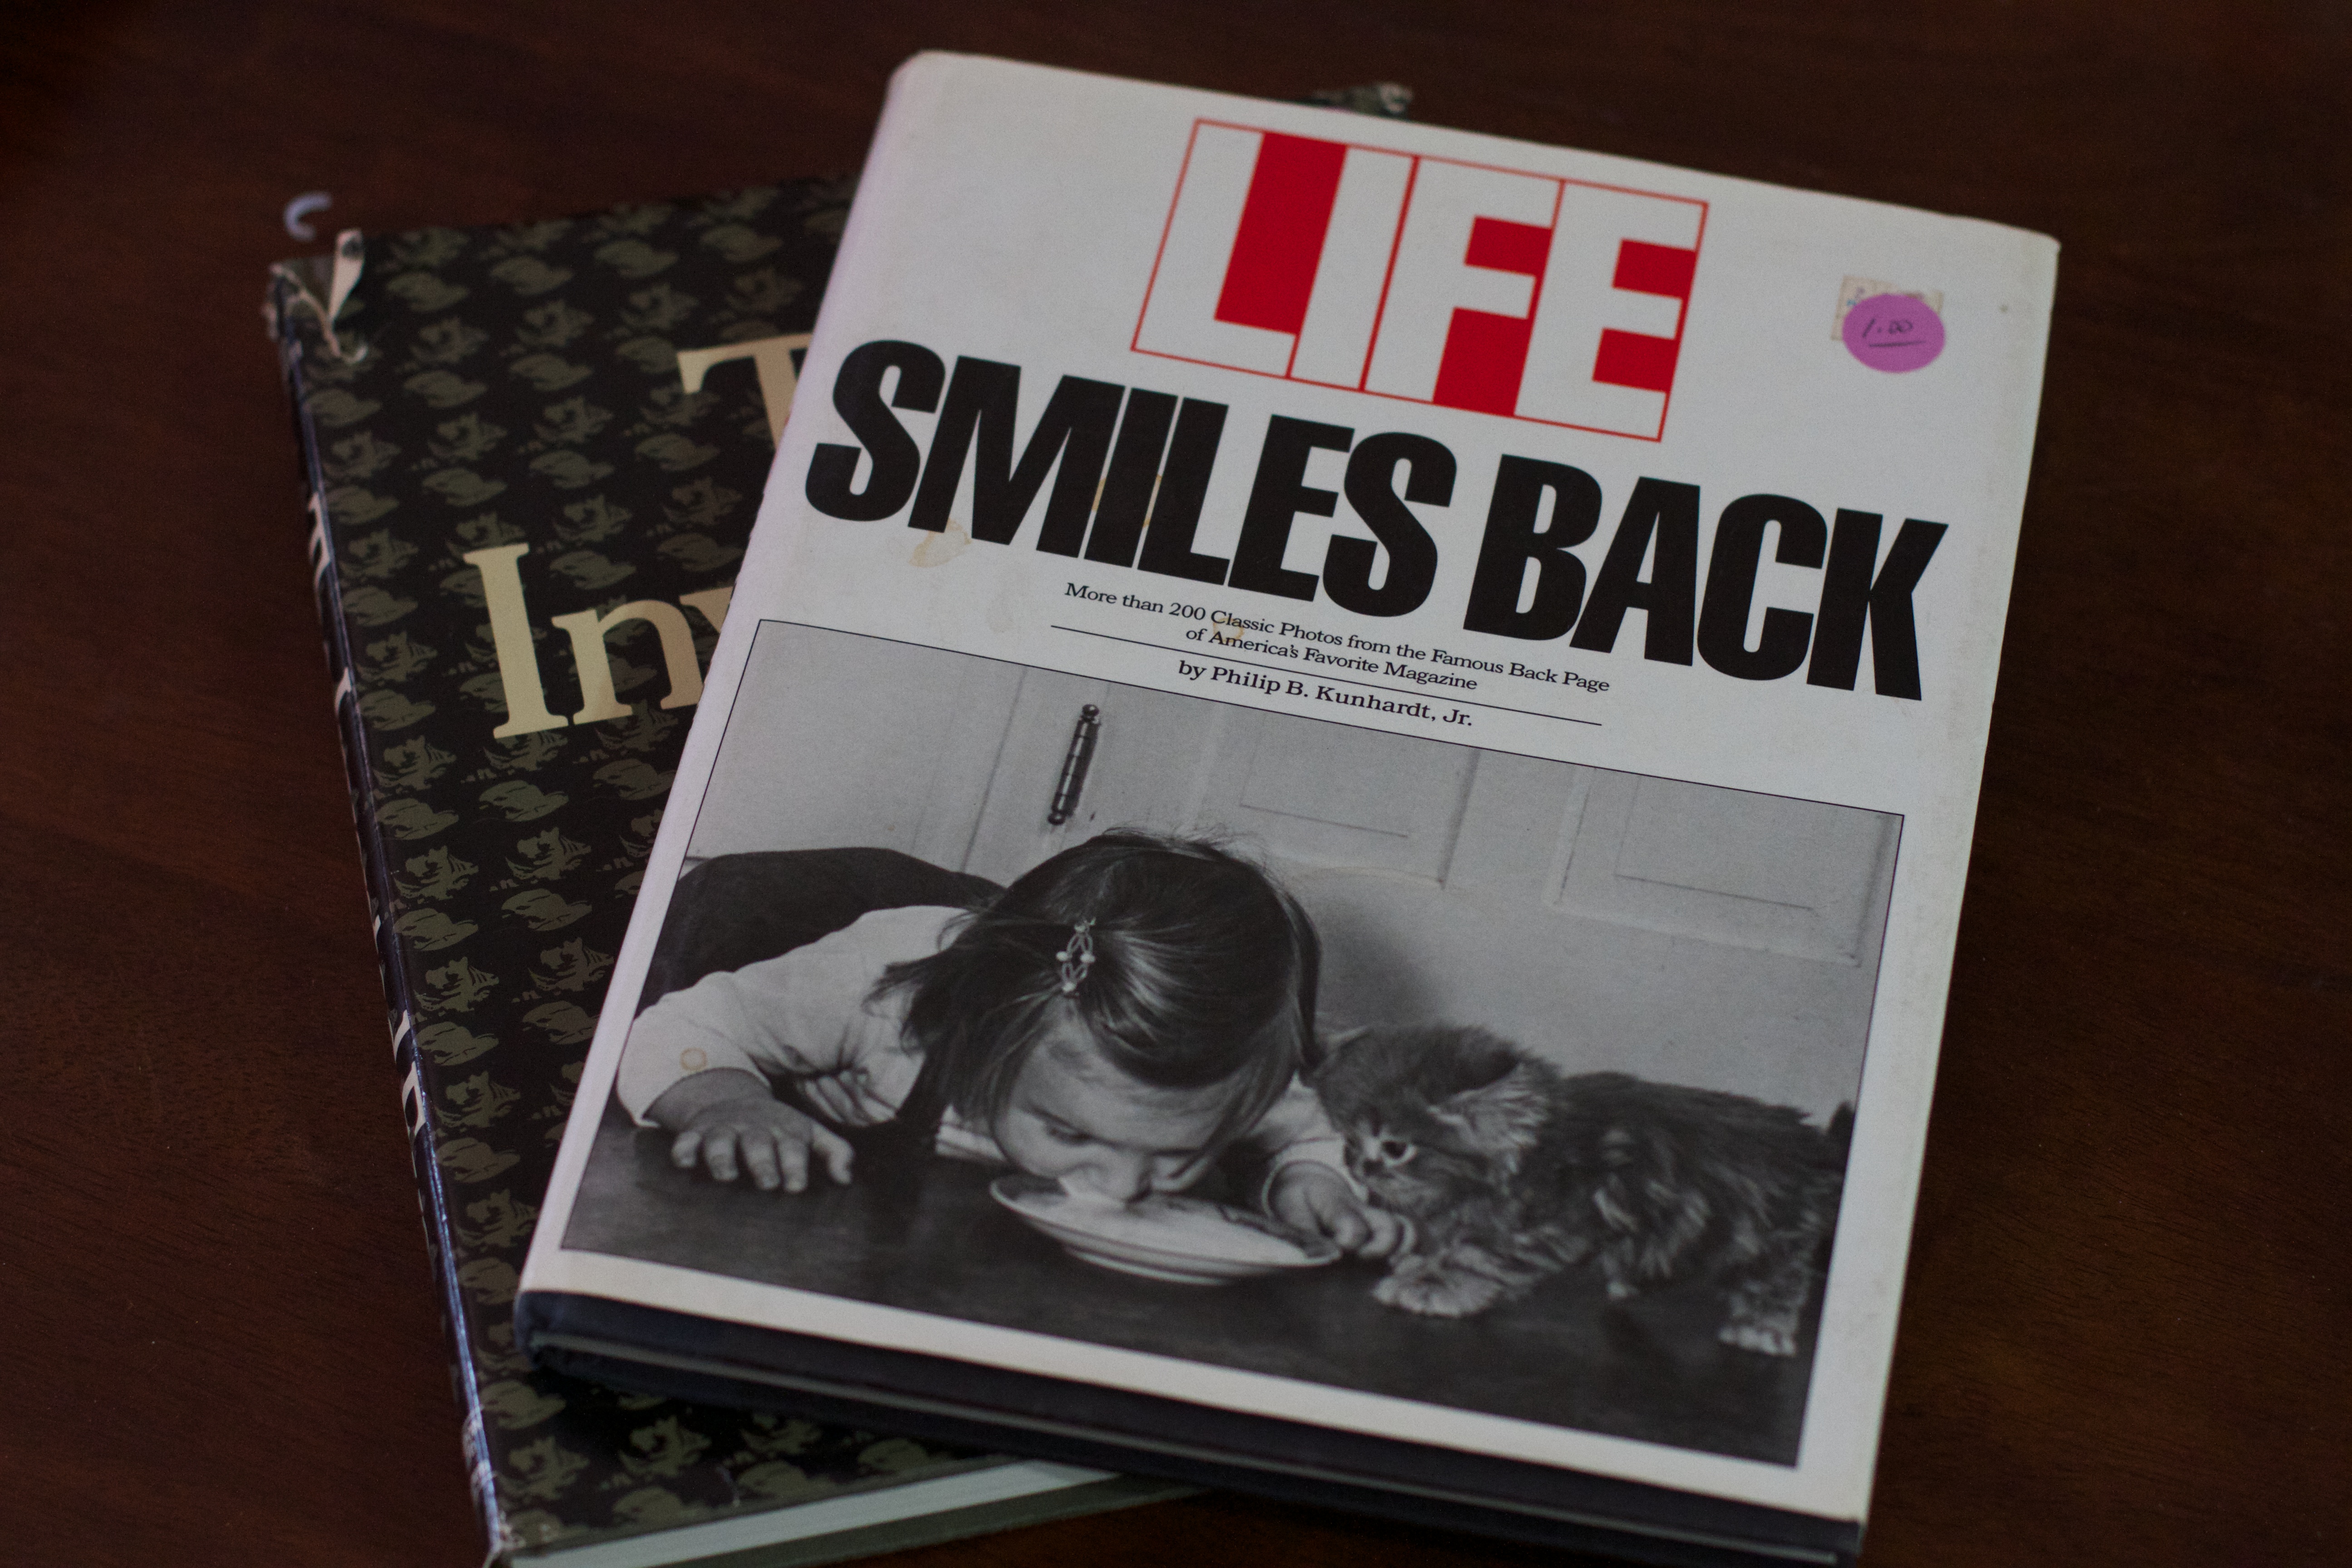
brand, art